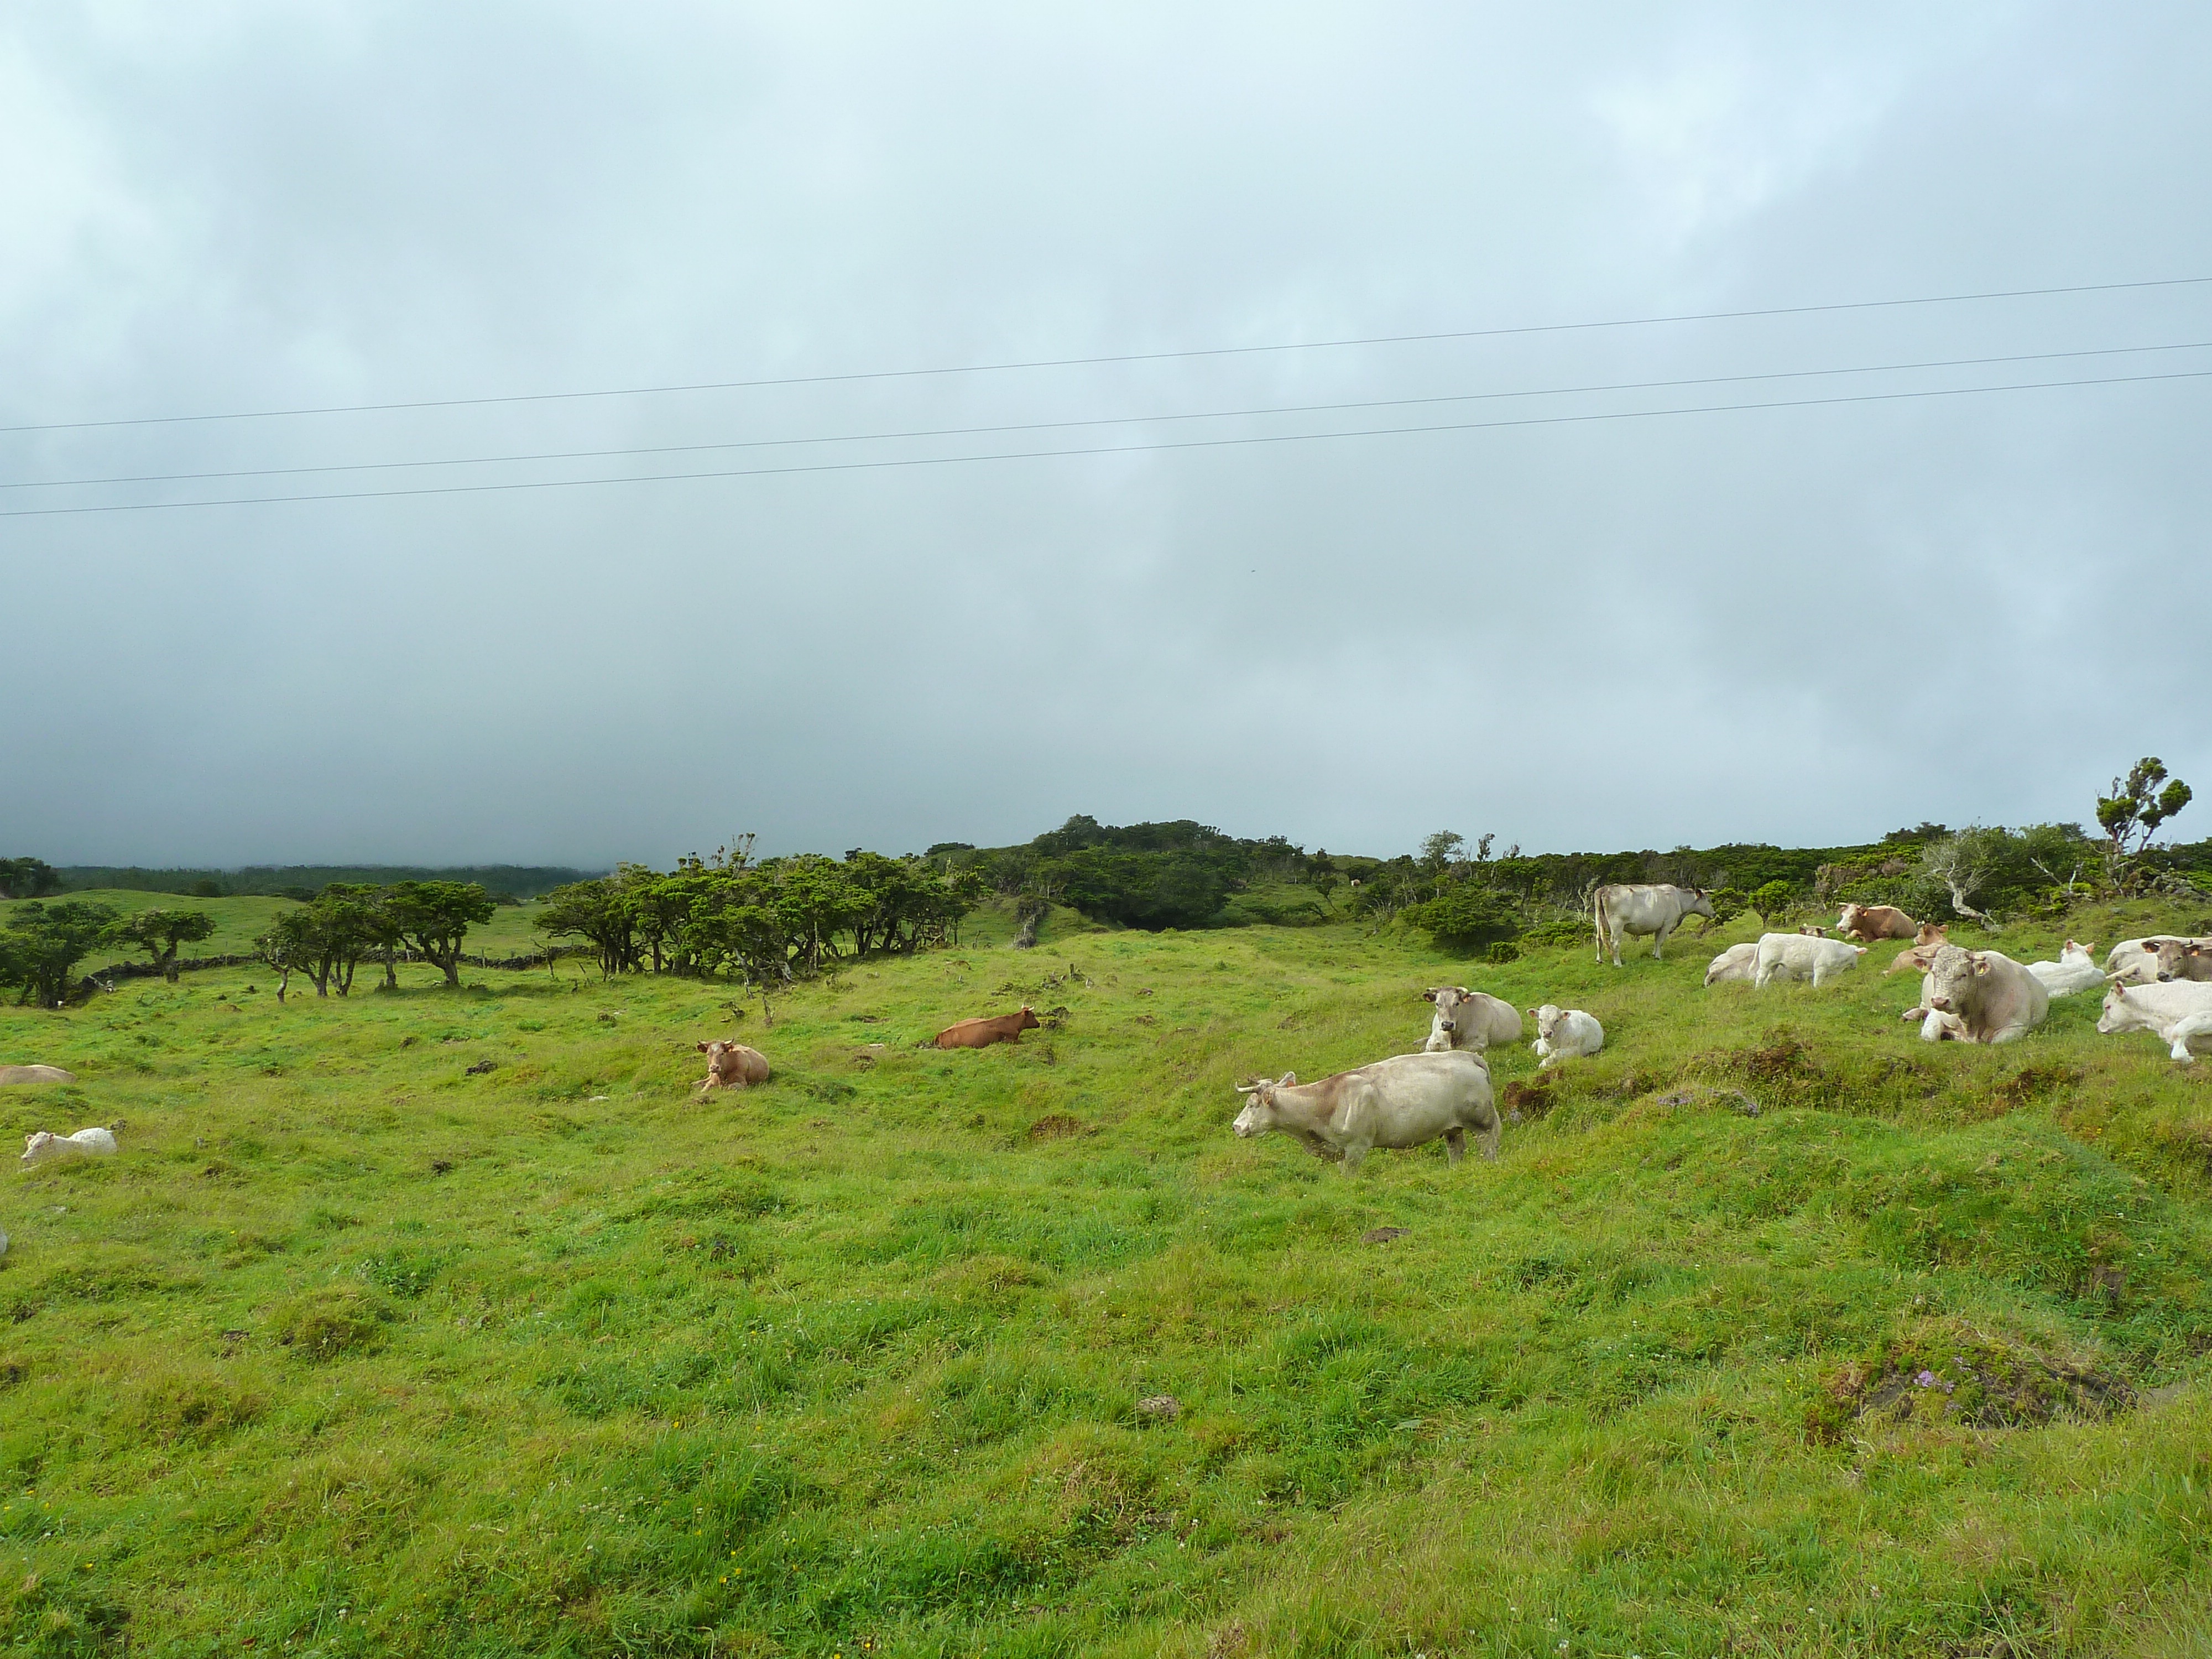
landscape, coast, grass, wilderness, mountain, field, meadow, prairie, countryside, hill, rural, cattle, pasture, grazing, savanna, plain, cows, grassland, wetland, plateau, habitat, ecosystem, steppe, rural area, natural environment